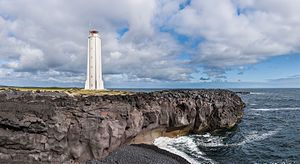
Snæfellsnes / Galleri
Snæfellsnes er en halvø vest for Borgarfjörður med et areal på 688,8 km² og 1.641 indb., på den vestlige del af Island. Snæfellsnes befinder sig mellem bugten Faxaflói og fjorden Breiðafjörður.